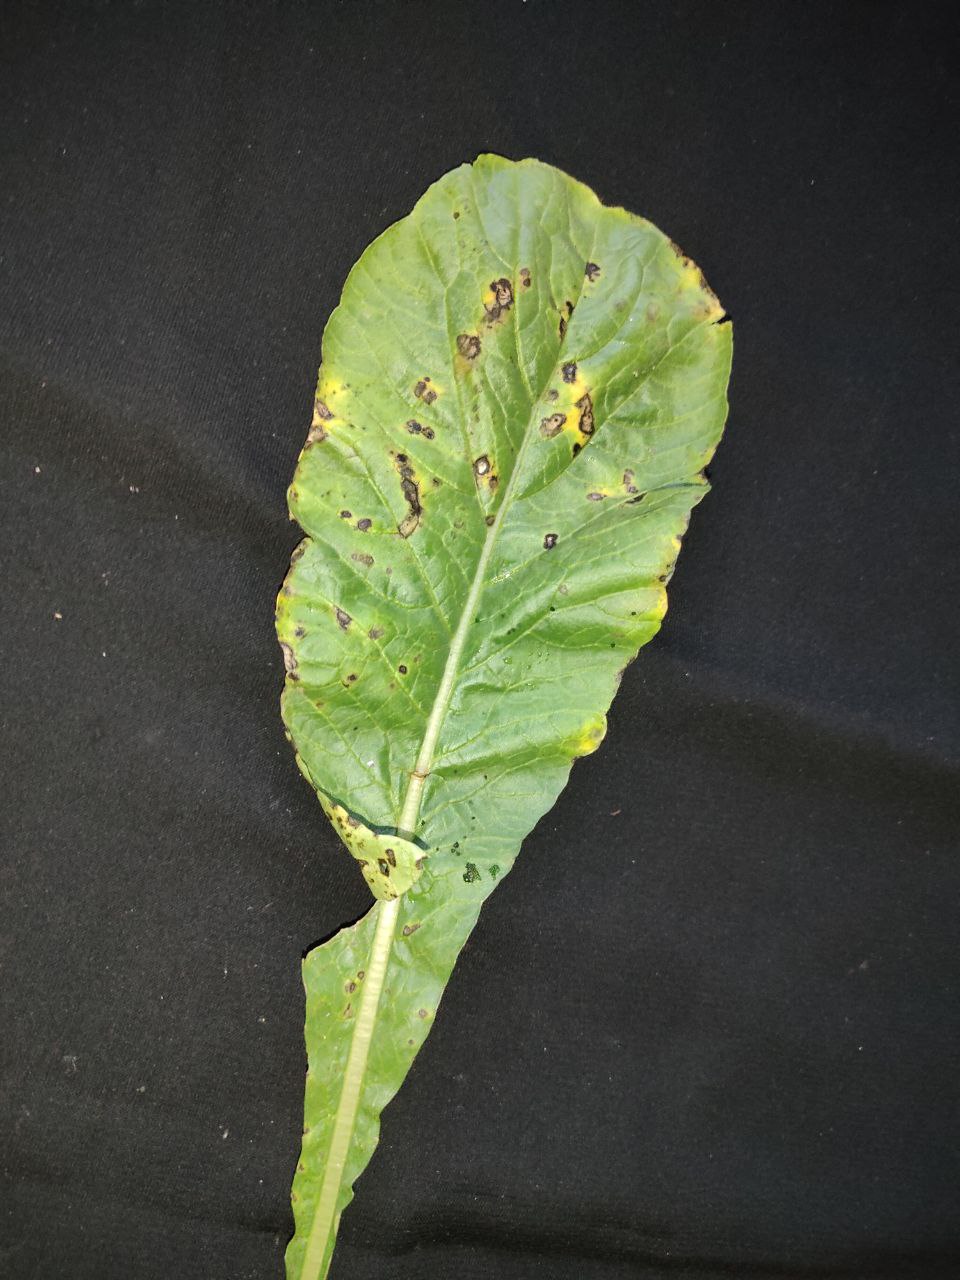
Label: Black leaf spot